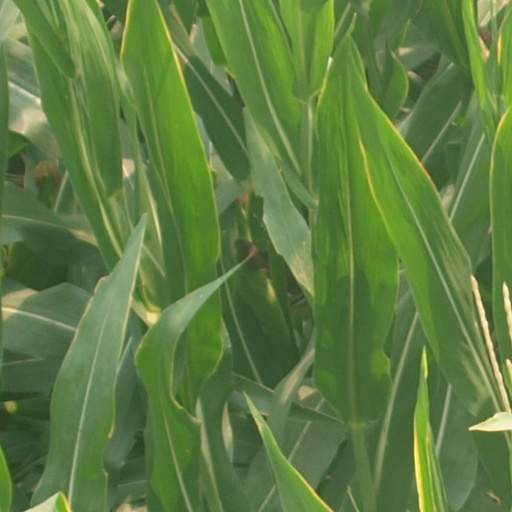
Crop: maize; corn